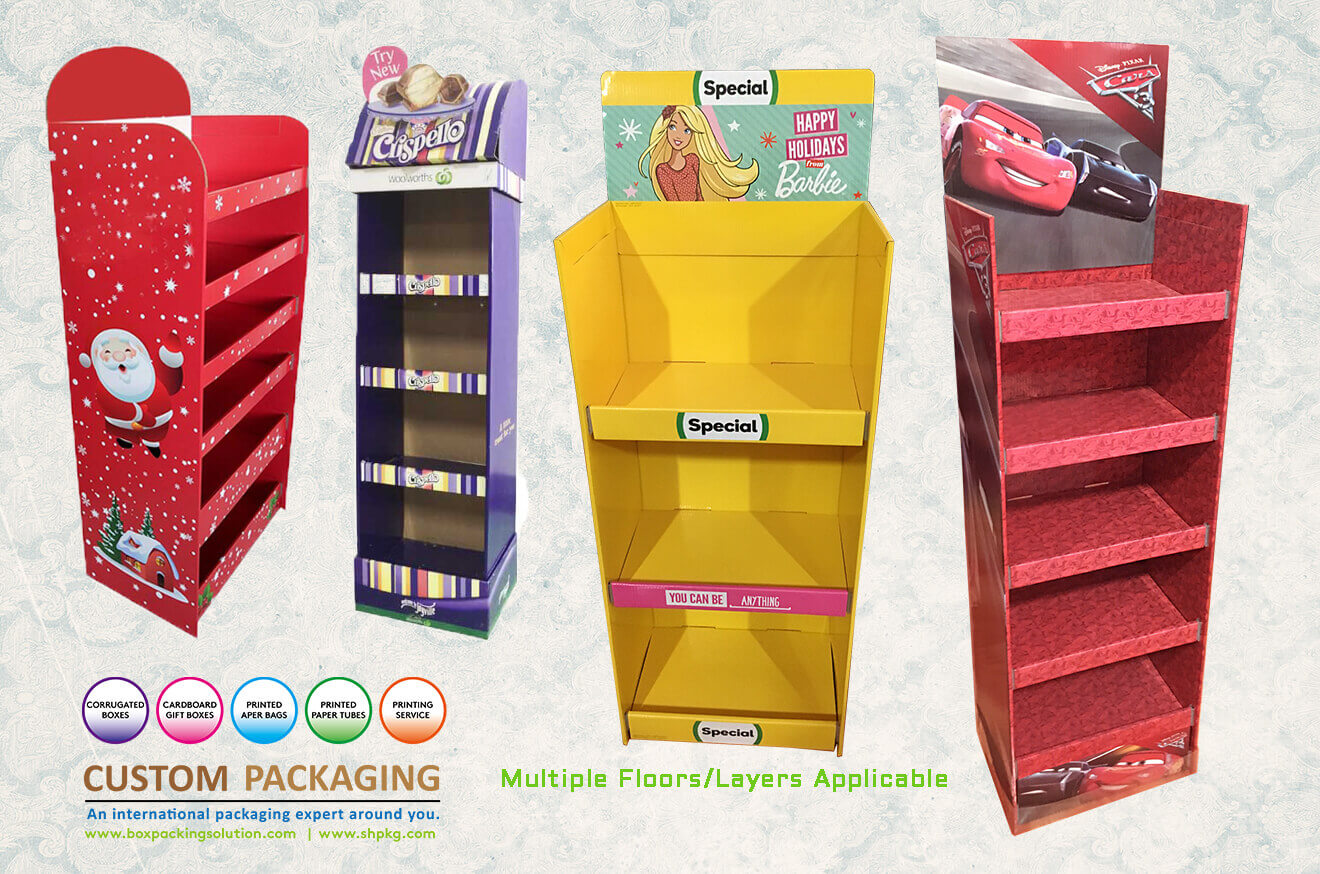
Label: cardboard